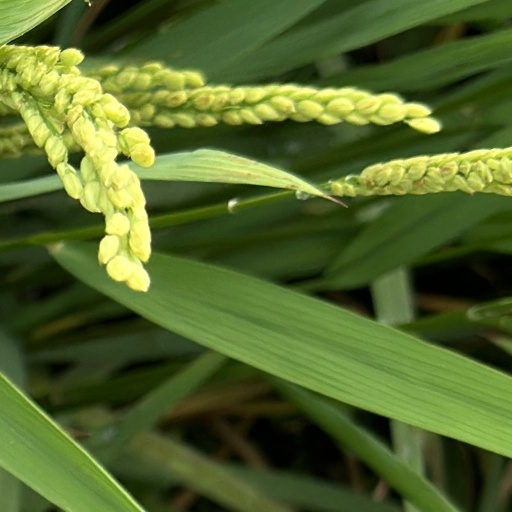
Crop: rice